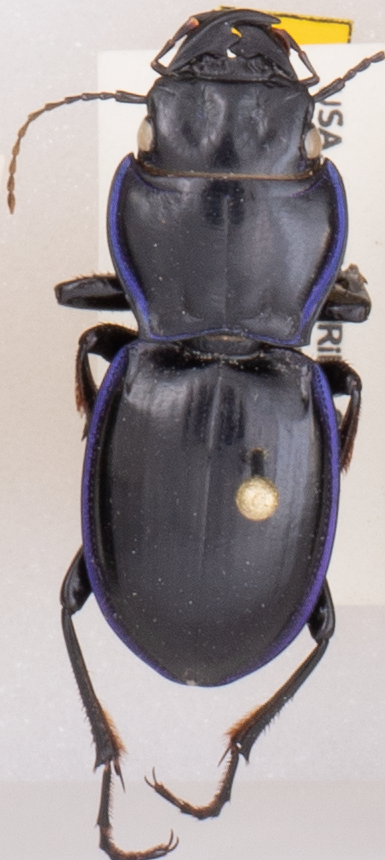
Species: Pasimachus elongatus
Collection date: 2019-05-20
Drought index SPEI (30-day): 2.09
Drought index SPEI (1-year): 1.45
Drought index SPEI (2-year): -0.17